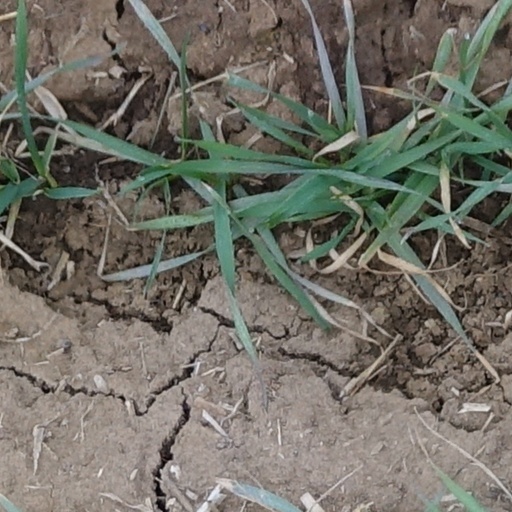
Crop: wheat